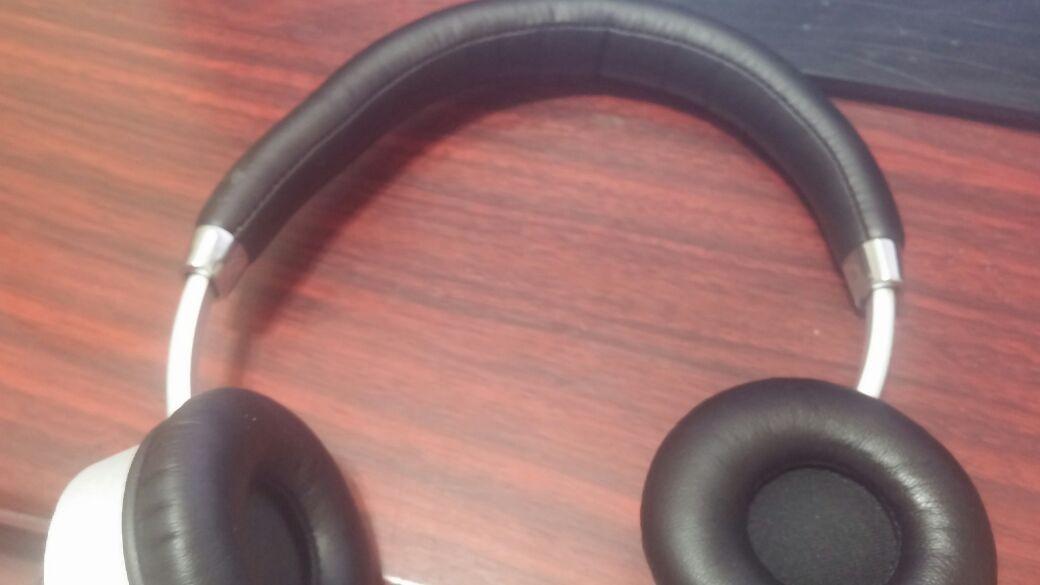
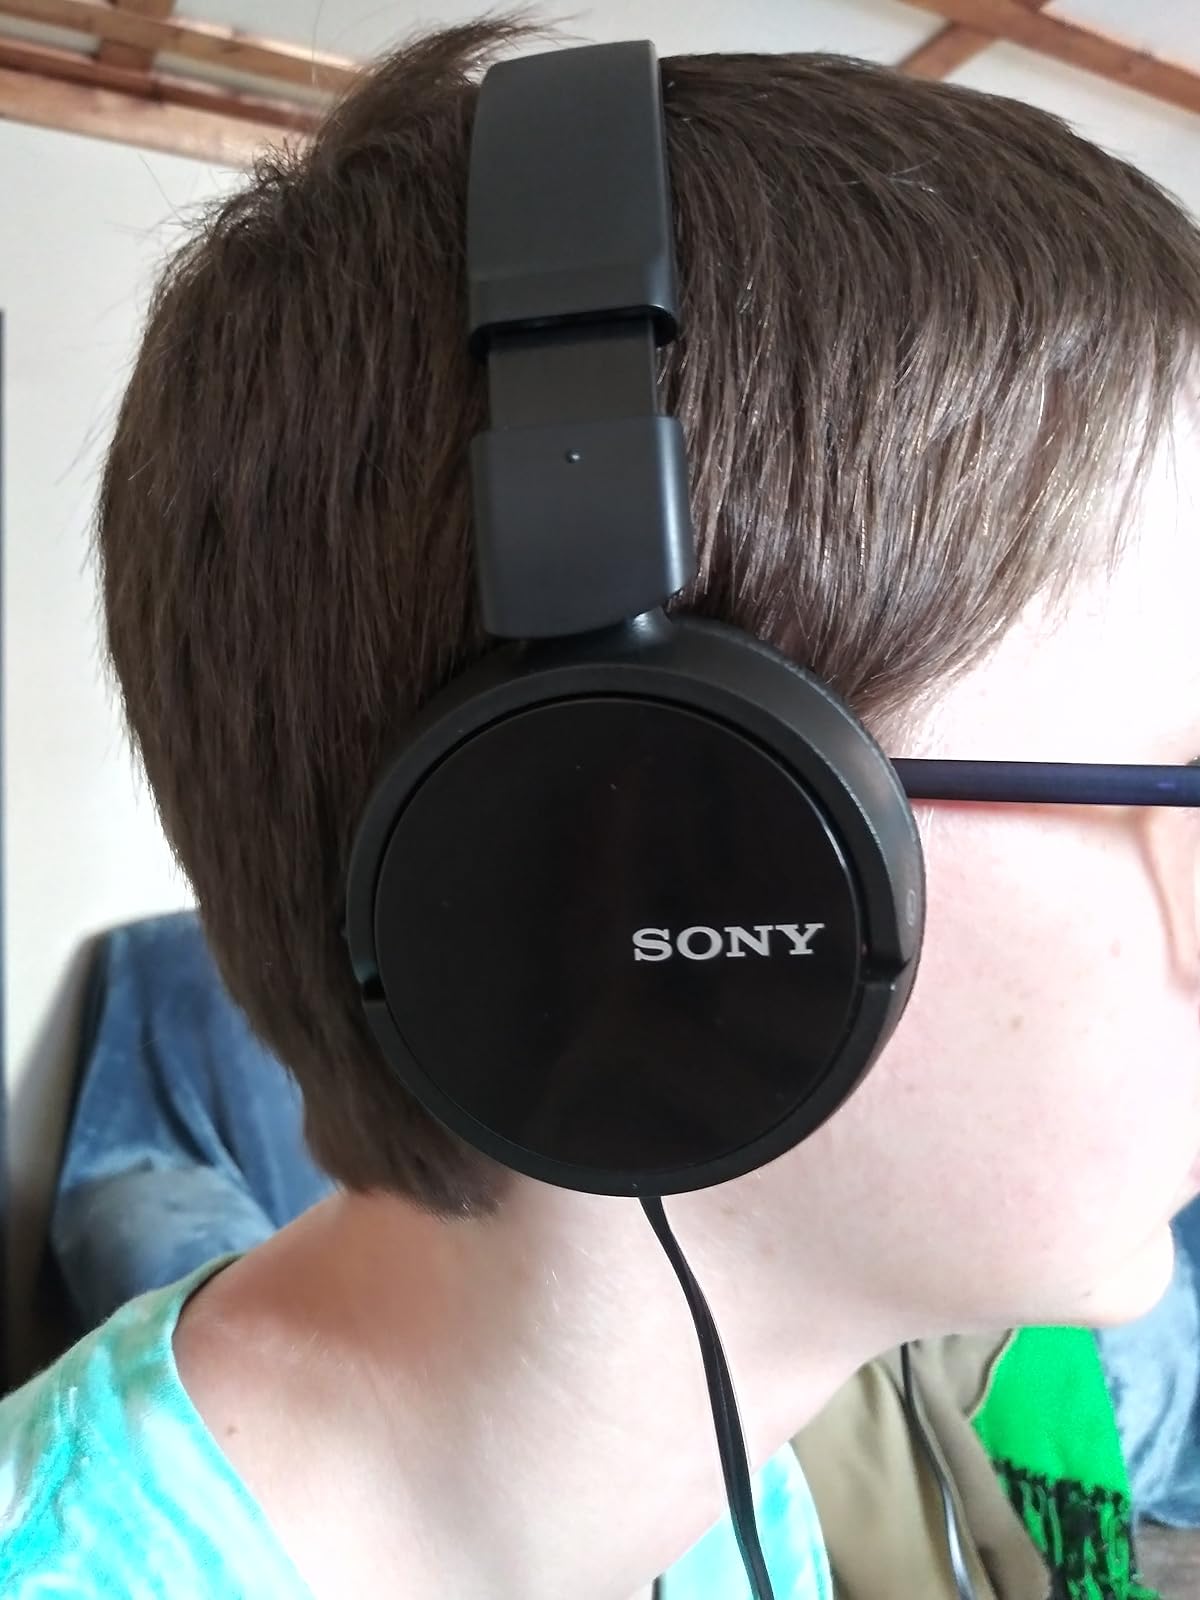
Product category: headphones
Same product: no